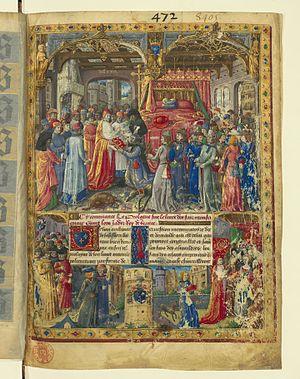
Le Maître du Cardinal de Bourbon est un maître anonyme enlumineur actif en France entre 1470 et 1500. Son nom a été inspiré par le manuscrit évoquant la vie et les miracles de saint Louis enluminé à l'attention de Charles II de Bourbon, cardinal et archevêque de Lyon. Sa carrière reste très mal connue et repose en grande partie sur des hypothèses. D'origine flamande, il est formé dans l'orbite du groupe du Maître de Marguerite d'York dans la région de Bruges. Peut-être passé par Rouen dans les années 1470, il est installé à Paris à partir des années 1480, où il enlumine un grand nombre de manuscrits destinés à des proches du roi Louis XI. Il a été proposé de l'identifier à Guérard Louf, peintre et sculpteur d'Utrecht installé à Rouen, mais cette identification a depuis été remise en cause.